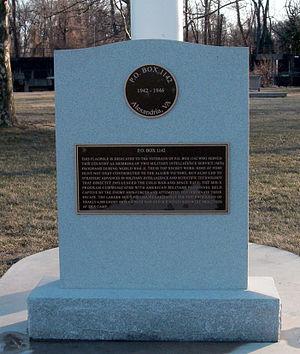
P. O. Box 1142 est une installation secrète américaine de renseignement militaire qui a fonctionné pendant la Seconde Guerre mondiale à Fort Hunt en Virginie. Le service américain de renseignement militaire avait deux ailes spéciales, connues sous le nom MIS-X et MIS-Y. Si le programme MIS-X était axé sur les activités de fuite et d'évasion de prisonniers de guerre américains en Europe, le MIS-Y était responsable de l'interrogation des prisonniers de guerre.